La'Vere Corbin-Ong

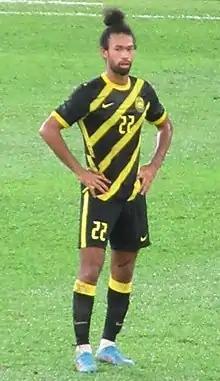
Corbin-Ong playing for Malaysia in 2022

In March 2017, Corbin-Ong received his first call-up to the Canada national team. He made his international debut when he came on a second-half substitute in a 1–1 friendly draw with Scotland.